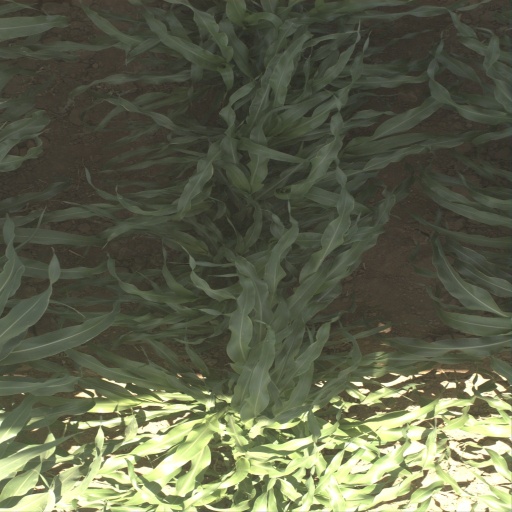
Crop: sorghum